Hamline University

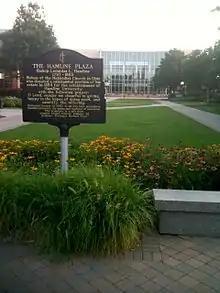
Hamline Plaza

Hamline broke ground on September 27, 1996, for the $5.6 million, Law and Graduate Center/Conference Center, which was dedicated on October 10, 1997. Hamline began construction on a $7.7 million student apartment building at 1470 Englewood for 142 graduate and law students on September 2, 1998. The building was completed in 2000, in time for students to move in for the fall term.